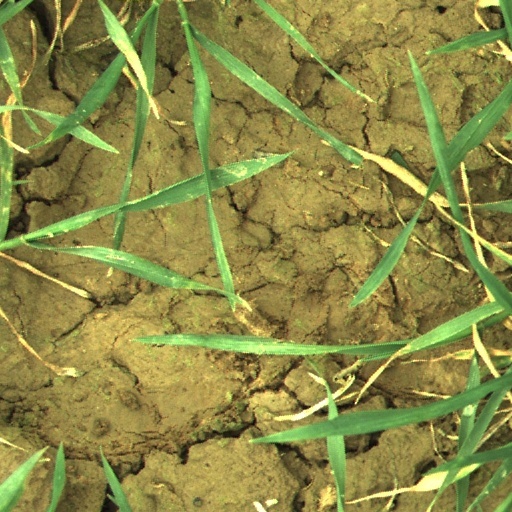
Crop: wheat